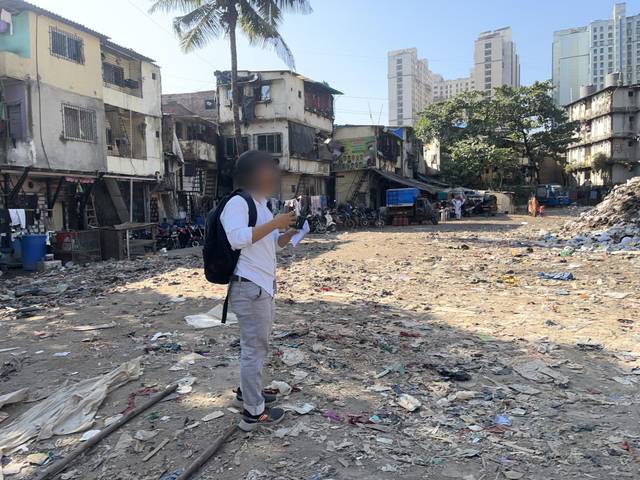
Region: India
Coordinates: 19.2, 72.829